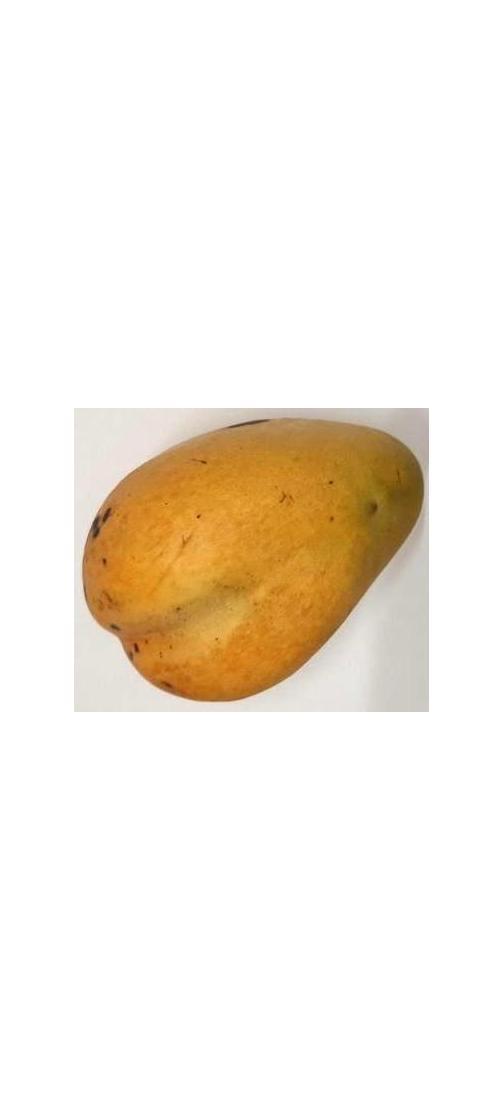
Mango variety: Bari-11